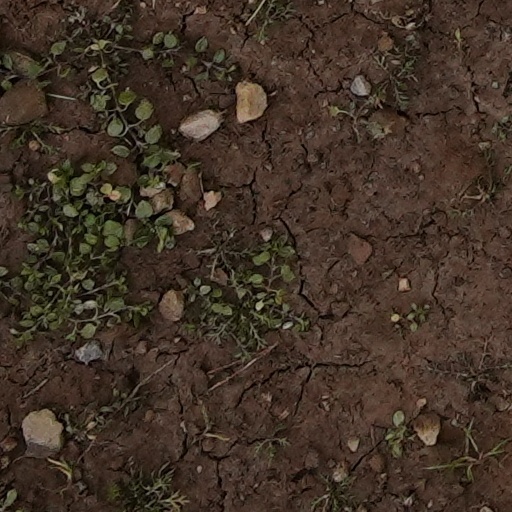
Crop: wheat